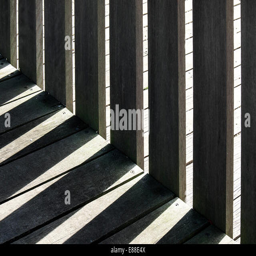
shadows cast by a wooden fence